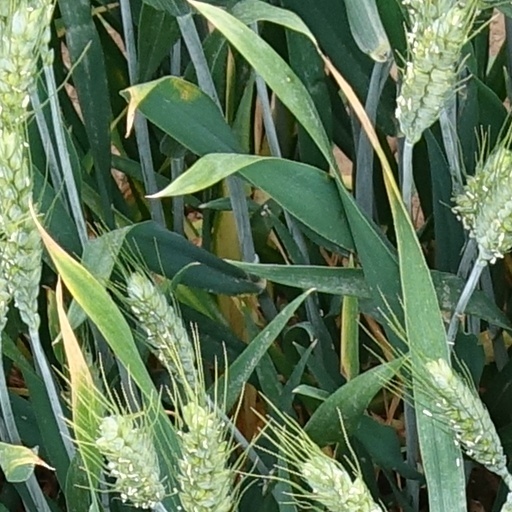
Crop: wheat